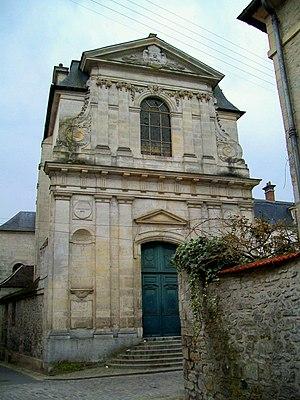
Chapelle de l'ancien hôpital de la Charité de 1706, façade nord
L'hôpital de la Charité de Senlis est un ancien hospice fondé en 1668 par une congrégation religieuse et fermé en 1838. Ce fut le seul établissement religieux de la ville à ne pas être supprimé à la Révolution pour son utilité indéniable.
Senlis est une commune française, sous-préfecture du département de l'Oise, en région Hauts-de-France. Elle se situe sur la Nonette, entre les forêts de Chantilly et d'Ermenonville au sud, et d'Halatte au nord, à quarante kilomètres au nord de Paris. Ses habitants sont appelés les Senlisiens.
Ce tableau présente la liste de tous les monuments historiques classés ou inscrits dans la ville de Senlis, Oise, Hauts-de-France, en France.